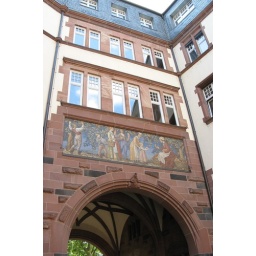
A mural above the arch of a building, with the blue sky reflecting off the windows.